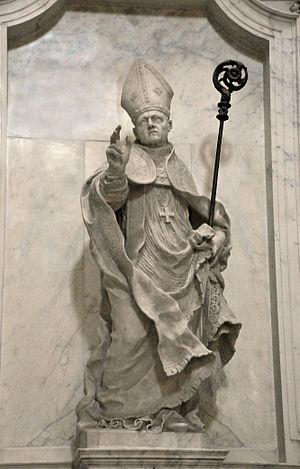
Josse Le Corte est un sculpteur baroque flamand, né à Ypres, mais principalement actif à Venise après 1657.